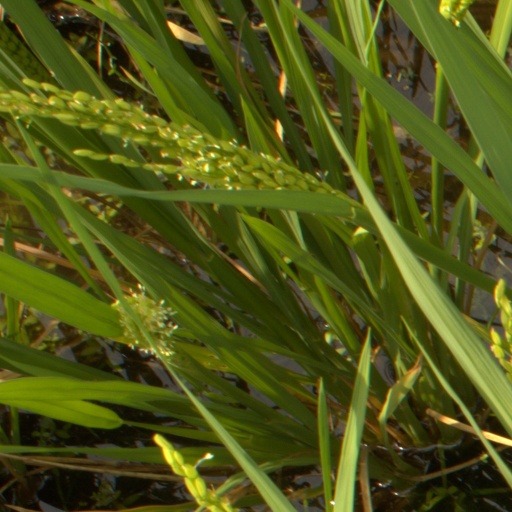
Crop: rice